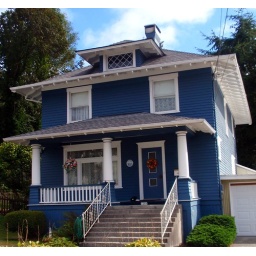
Beautiful old dark blue foursquare house in Astoria